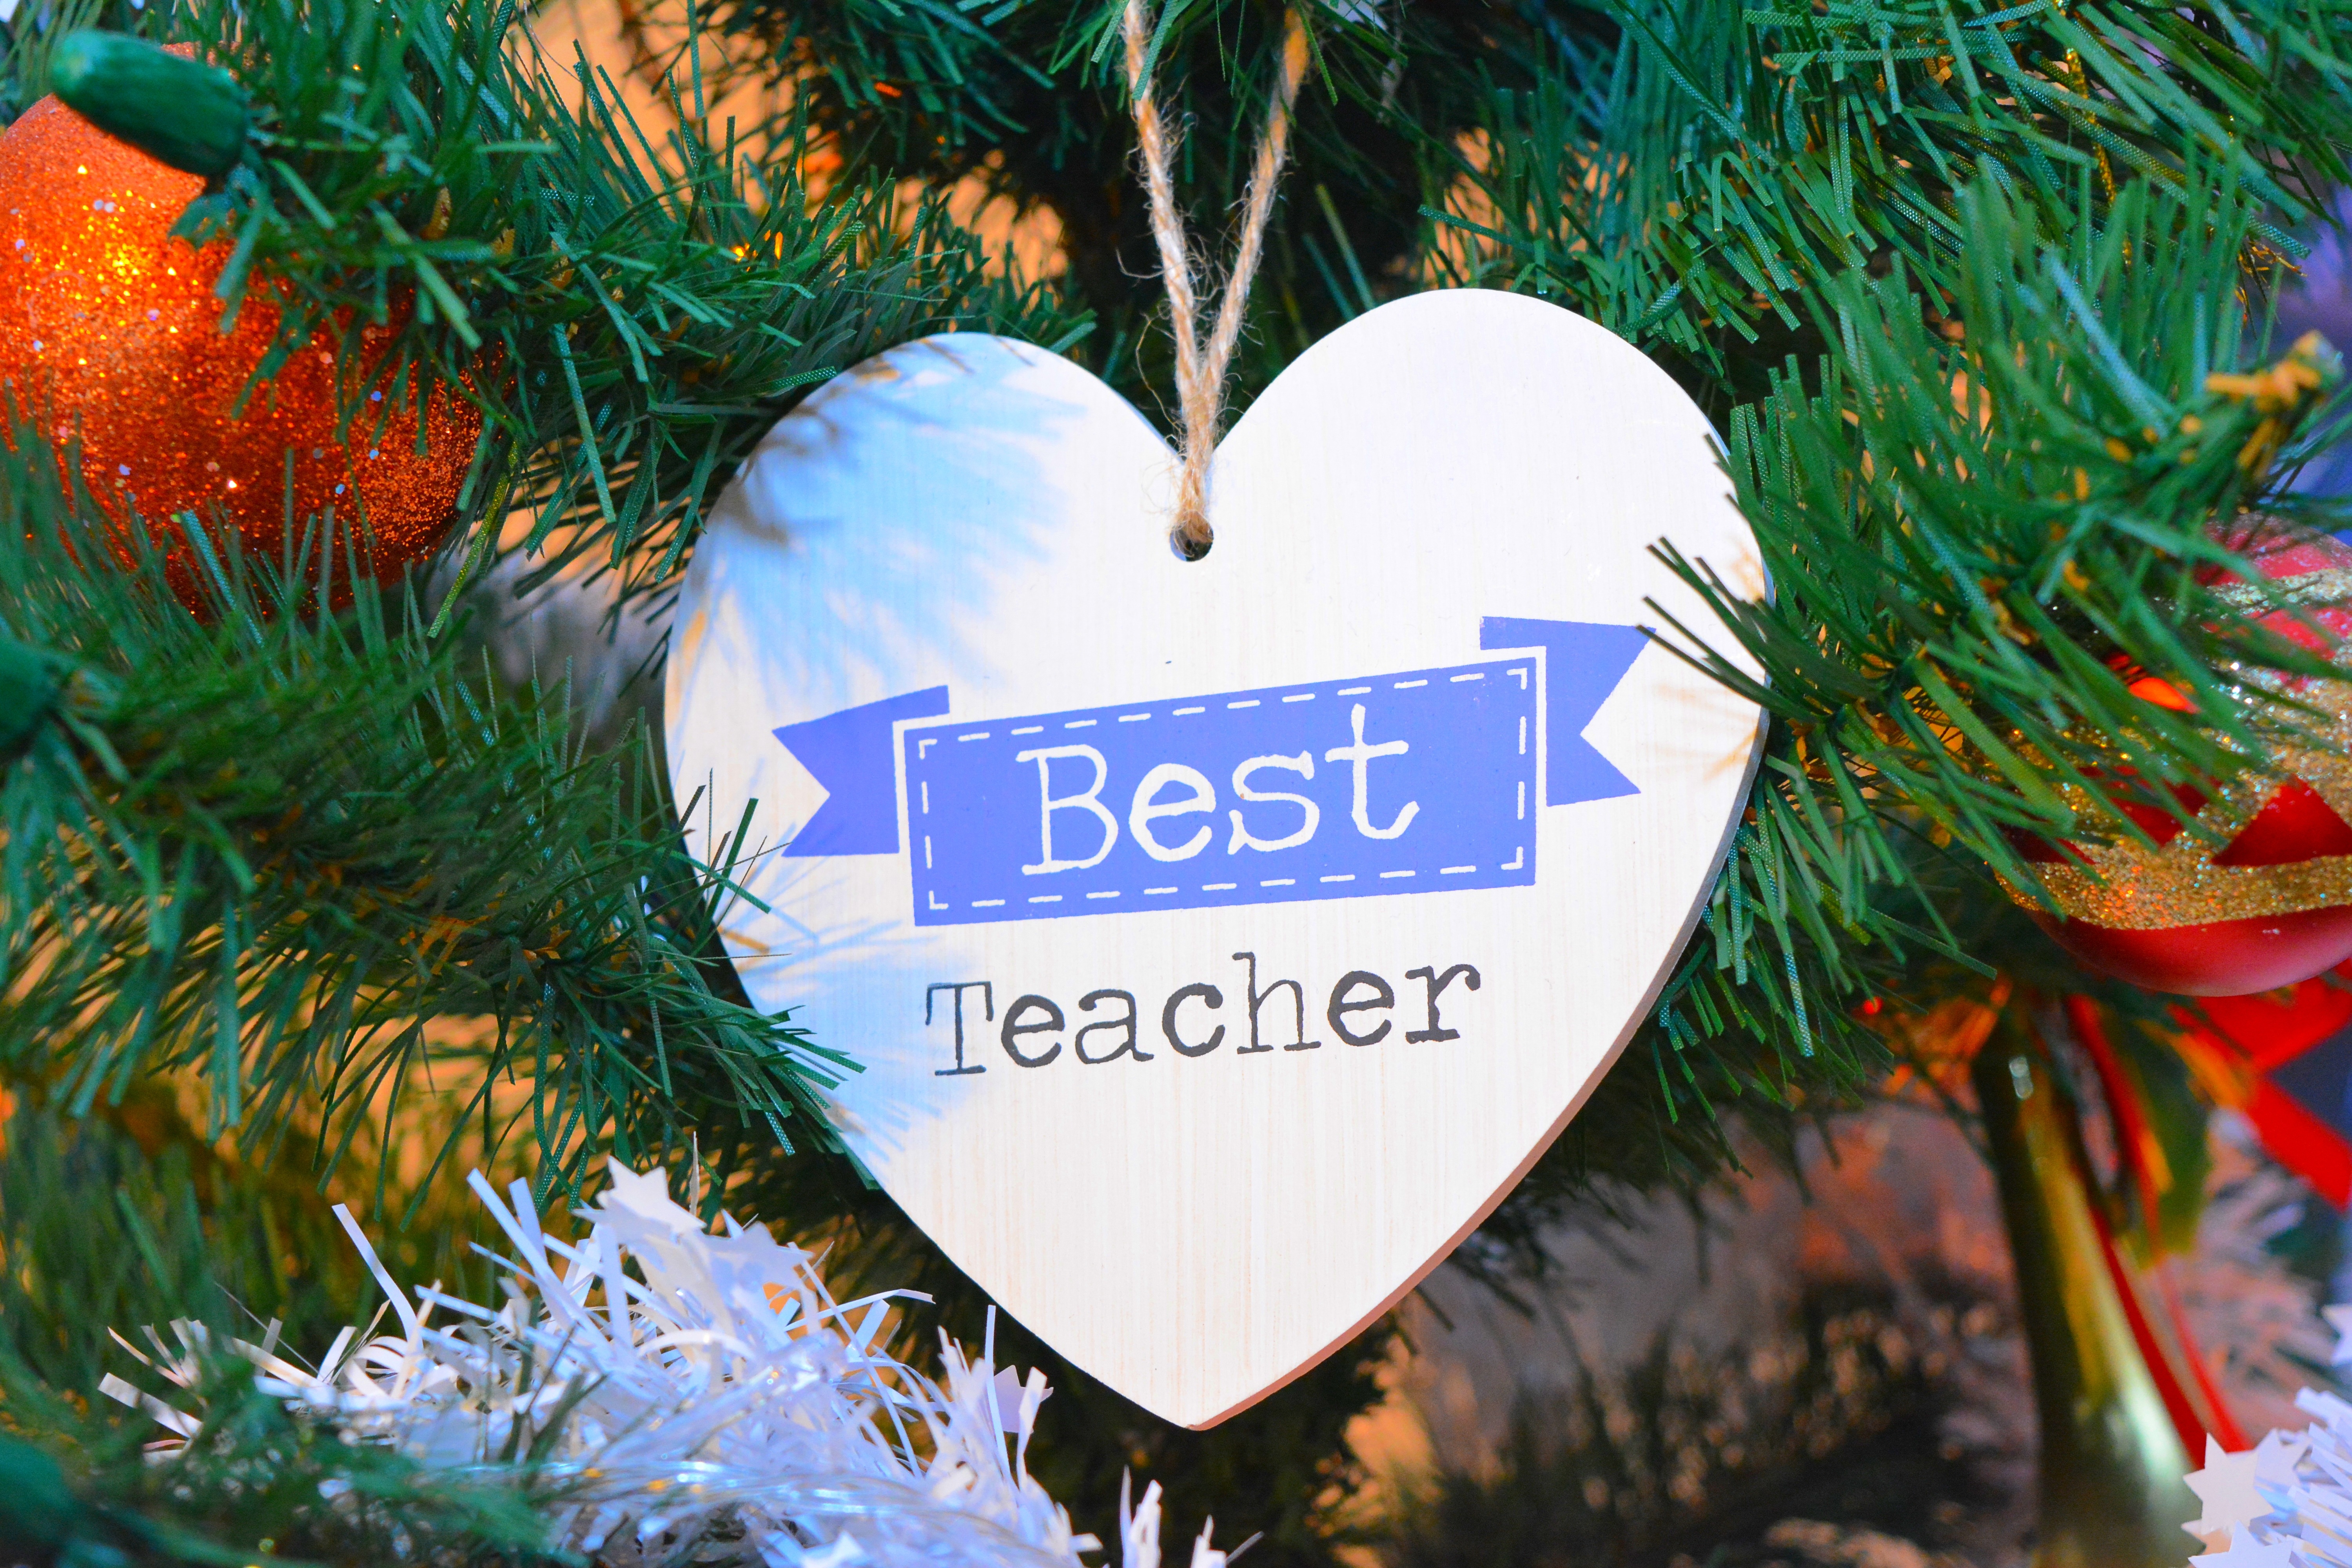
tree, decoration, holiday, christmas, christmas tree, ornament, christmas decoration, colors, holidays, event, brad, best teacher